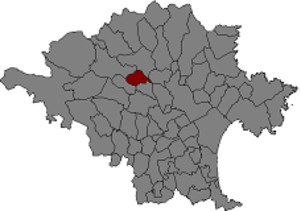
Biure est une commune d'Espagne dans la communauté autonome de Catalogne, province de Gérone, de la comarque d'Alt Empordà